Lake Onega

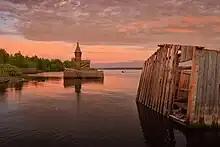
The Dormition Church in Kondopoga before its destruction by an arsonist in 2018

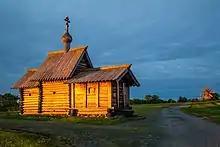
from the Muromsky Monastery (considered to be the oldest wooden building in Russia)

The largest city on the lake is Petrozavodsk – the capital of Republic of Karelia (about 270,000 citizens) – founded in 1703 by Peter I to exploit the natural ore deposits. The city contains several remarkable Neoclassical buildings from Catherine II's reign, including the Circular Square and a gymnasium building (built in 1790). The embankment of Lake Onega contains a series of sculptures, many of which were presented as gifts from the twin cities.